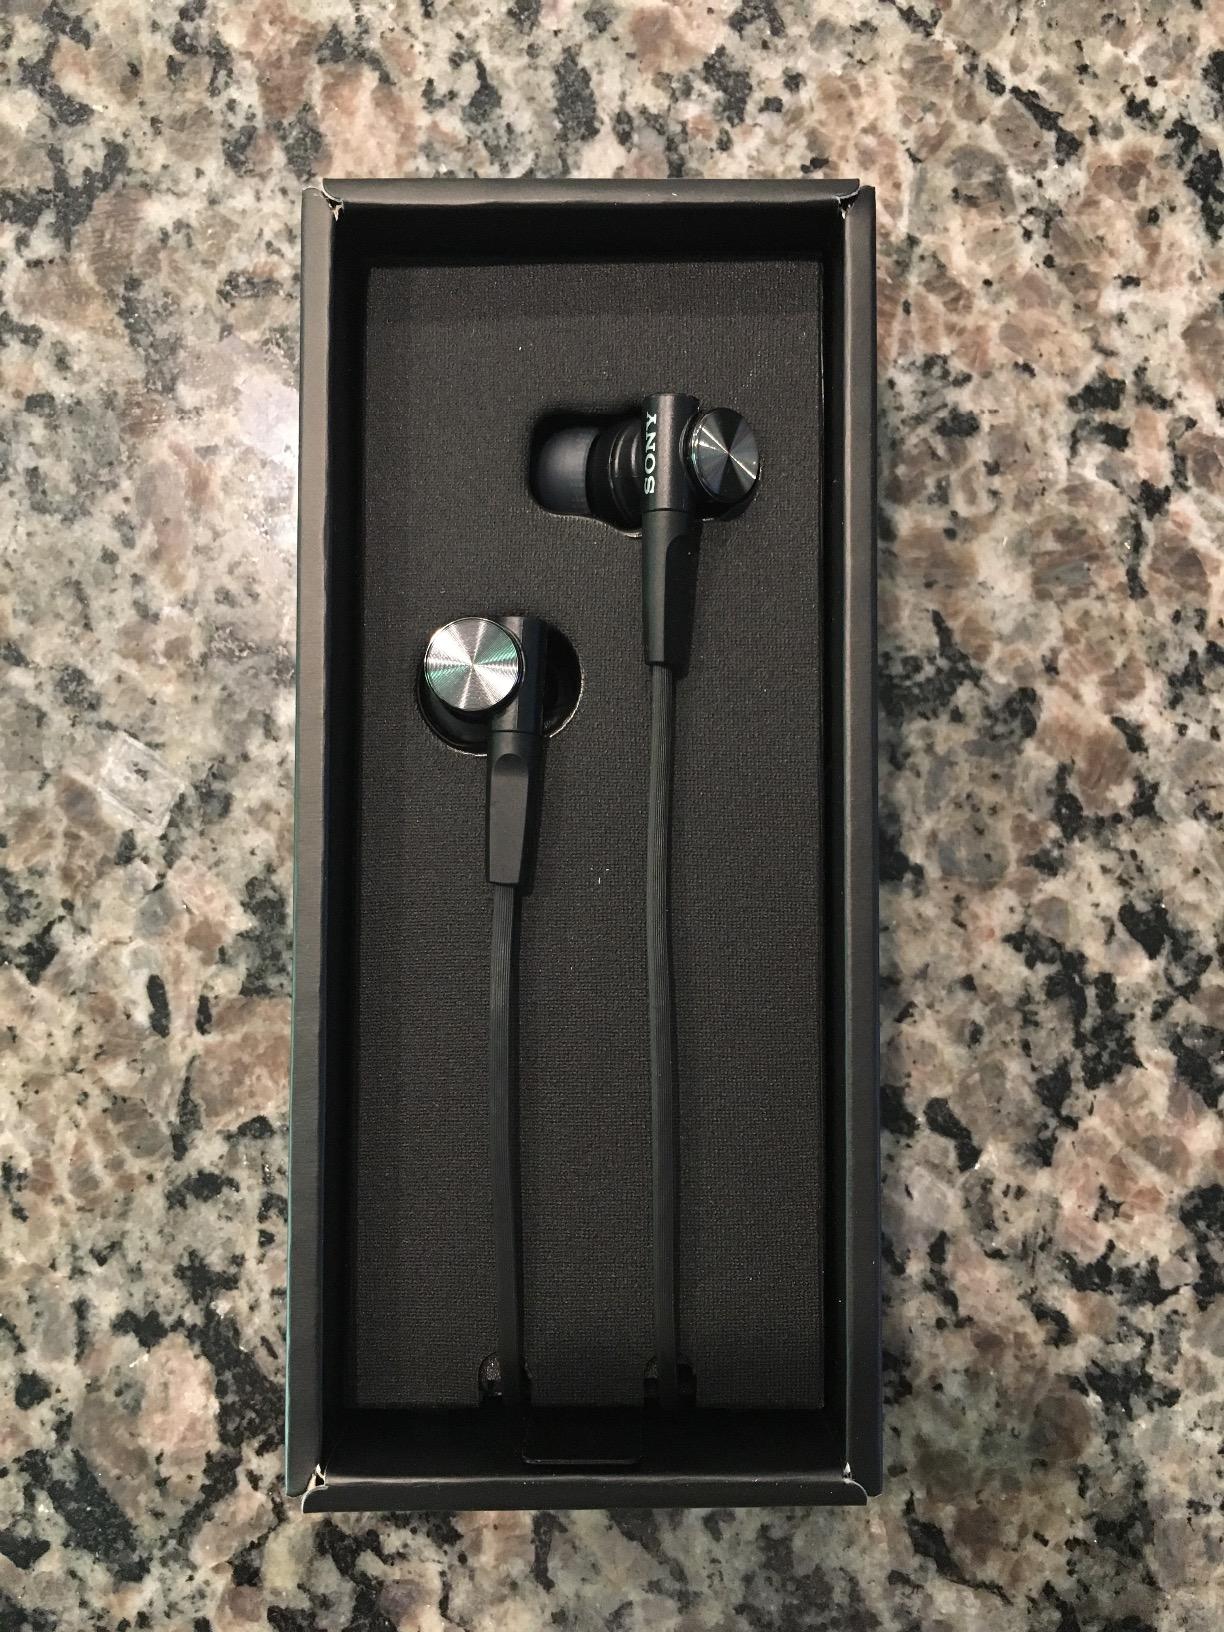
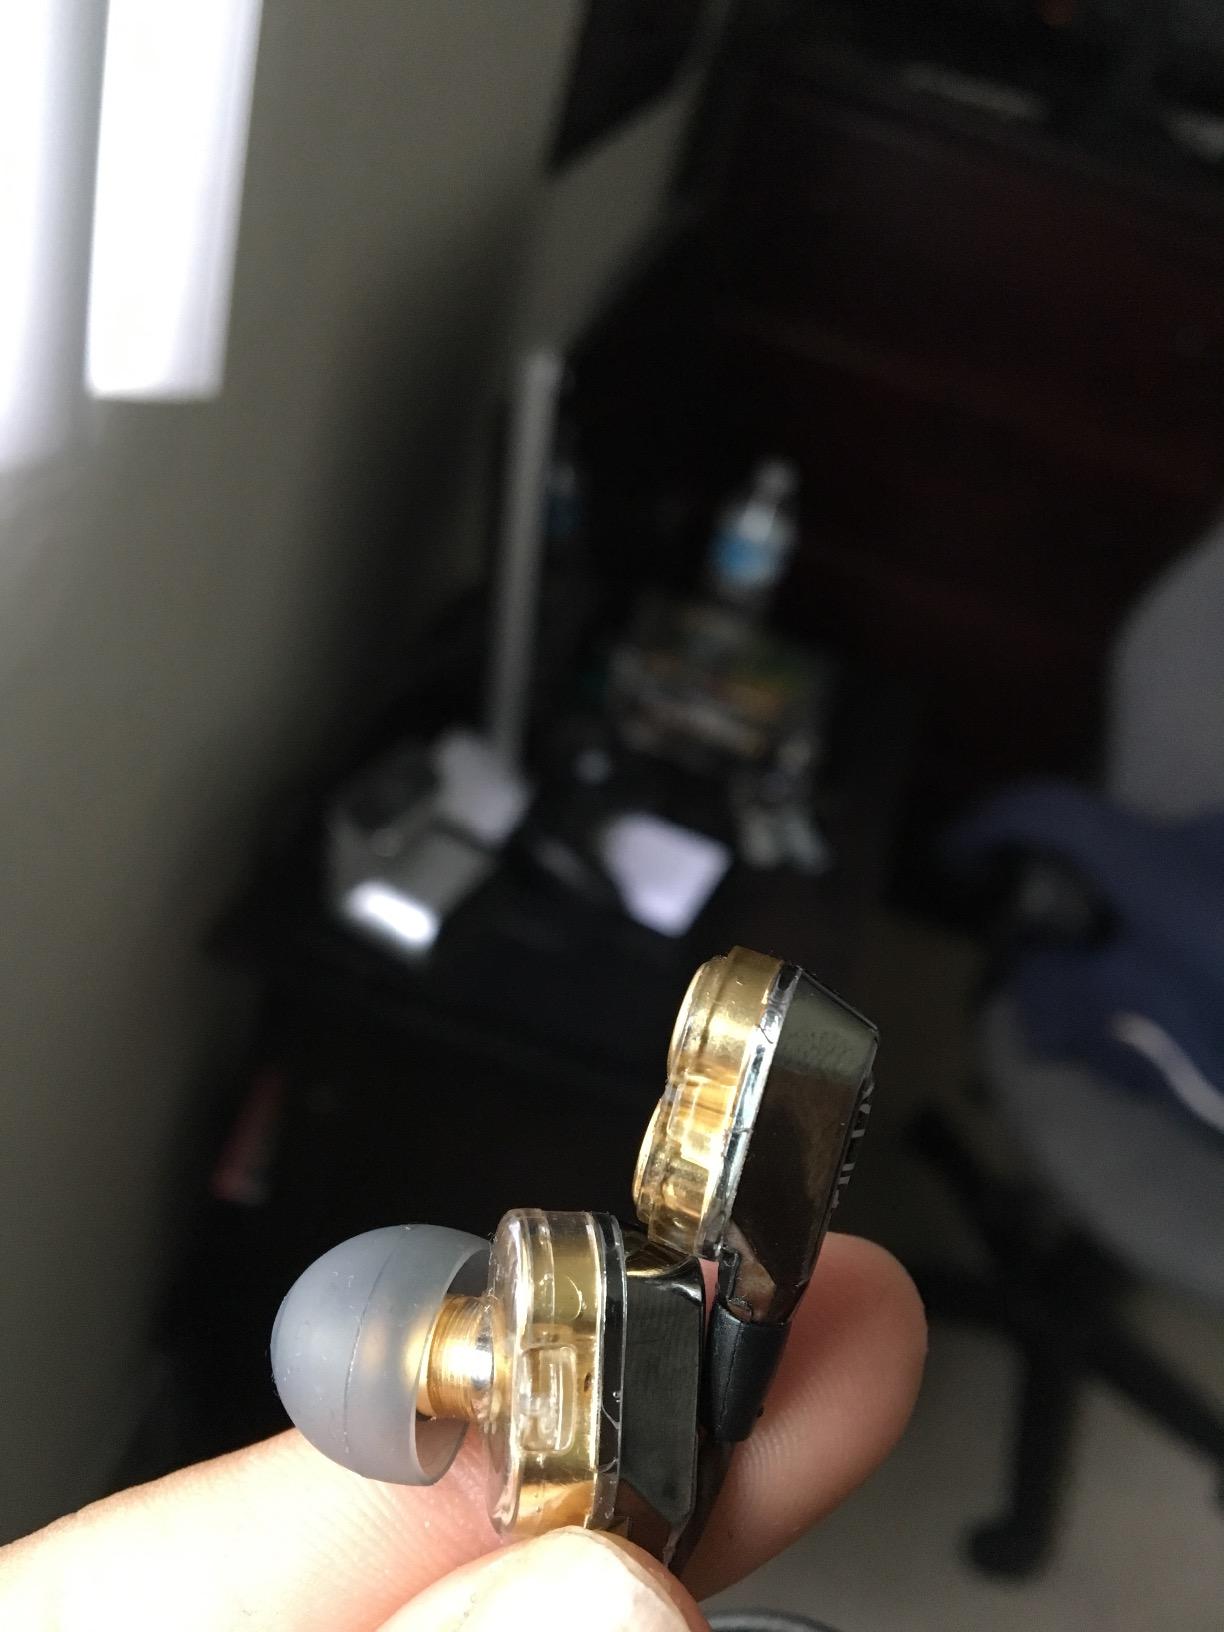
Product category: headphones
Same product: no